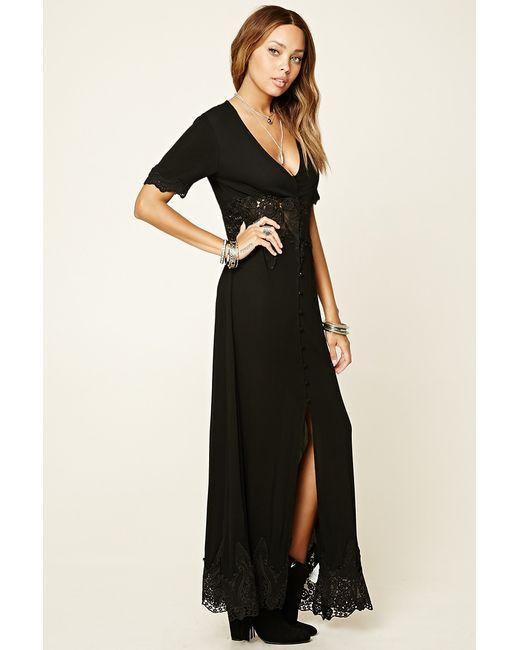
Langes schwarzes geschnürtes Nachtkleid mit breiter Brust offen.